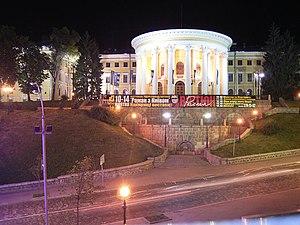
Centre pour la culture et l'art de Kiev en Ukraine